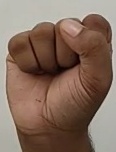
ASL sign: S